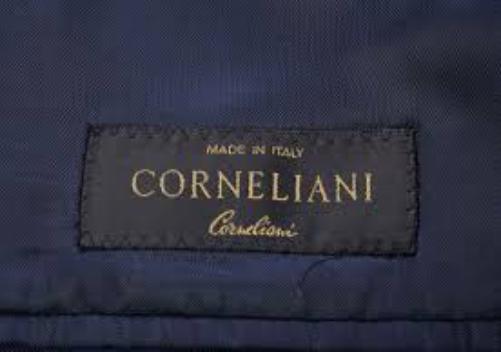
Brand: corneliani
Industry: Clothes